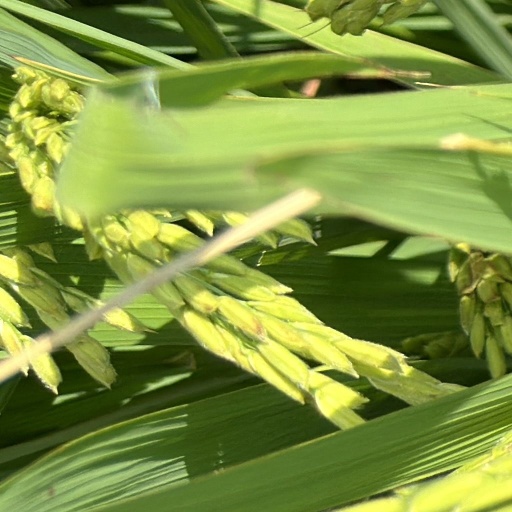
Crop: rice